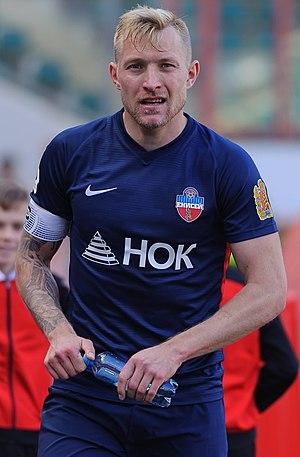
Valeri Sergueïévitch Kitchine est un footballeur international kirghiz né le 12 octobre 1992 à Bichkek. Il évolue au poste de défenseur.